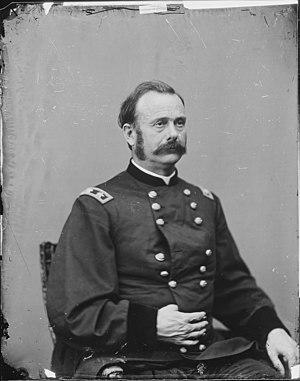
La troisième bataille de Murfreesboro, aussi connue sous les noms de bataille de Wilkinson Pike ou bataille des Cèdres, est une bataille de la Guerre de Sécession. Elle se déroule du 5 au 7 décembre 1864 dans le comté de Rutherford, Tennessee, à proximité des lieux où s'est livrée, un an plus tôt, la bataille de Stones River. Elle fait partie de la campagne de Franklin-Nashville.